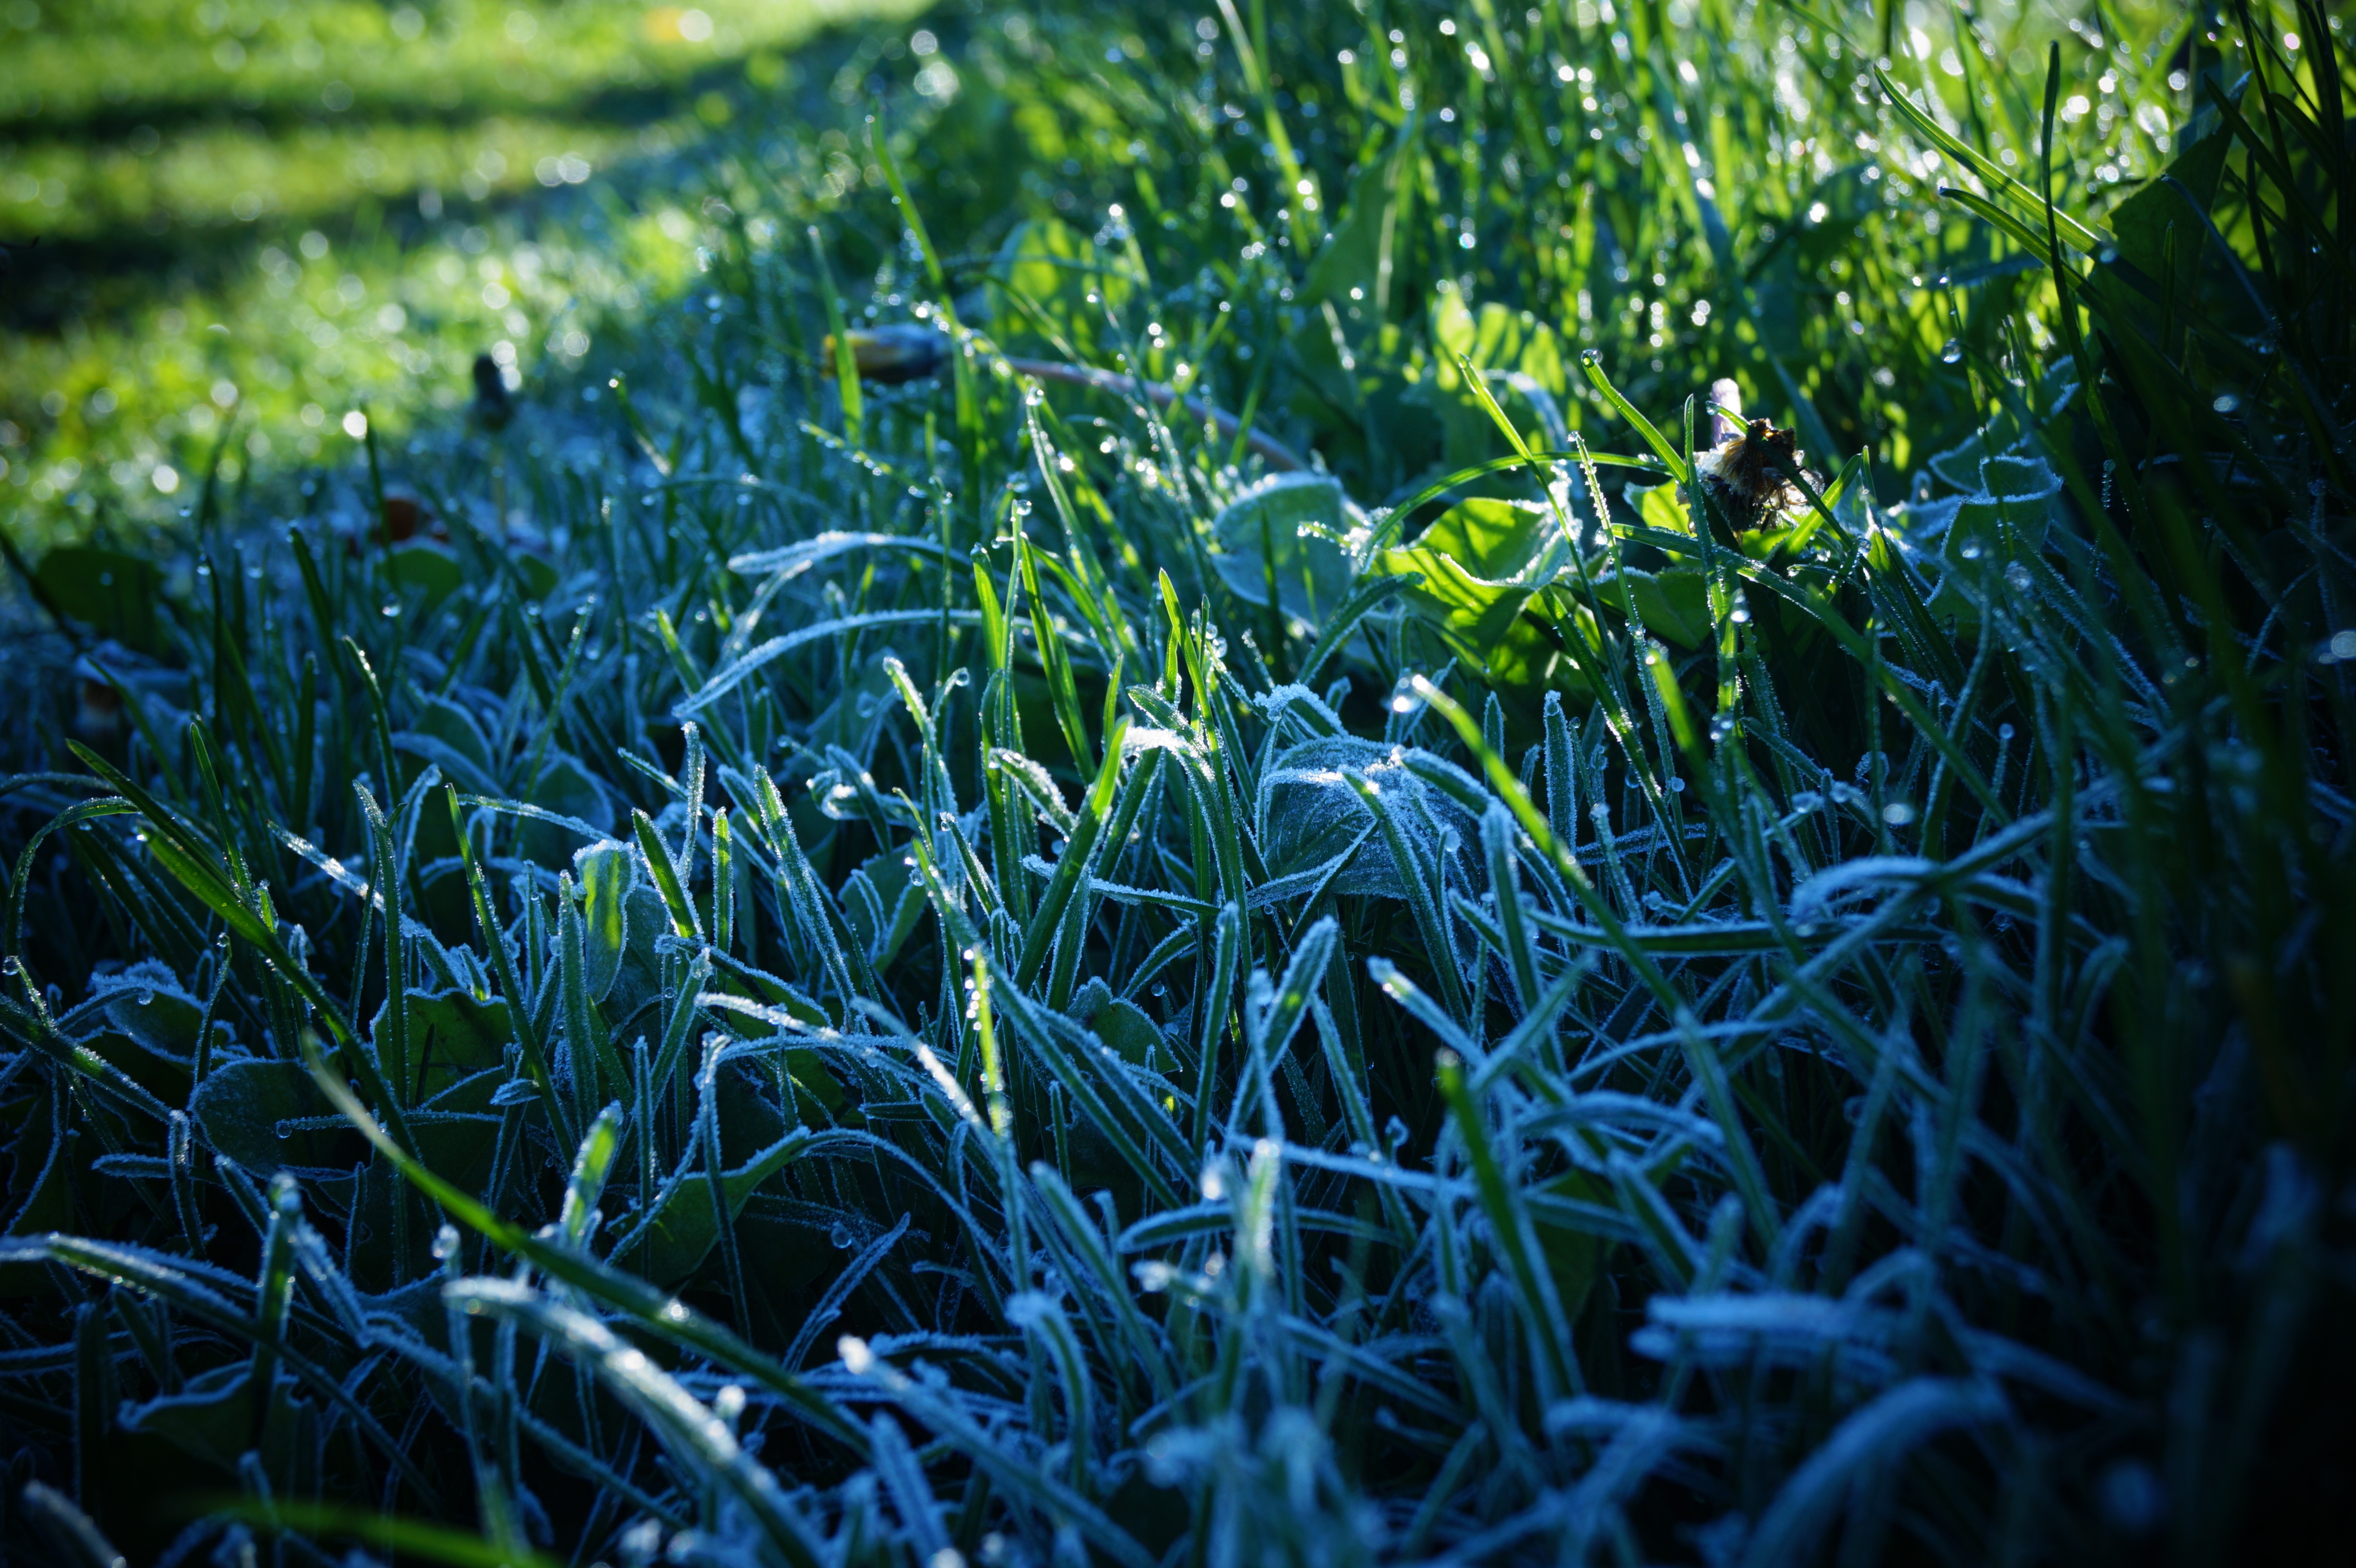
grass, plant, field, lawn, sunlight, leaf, flower, green, magic, grass family, morning frost